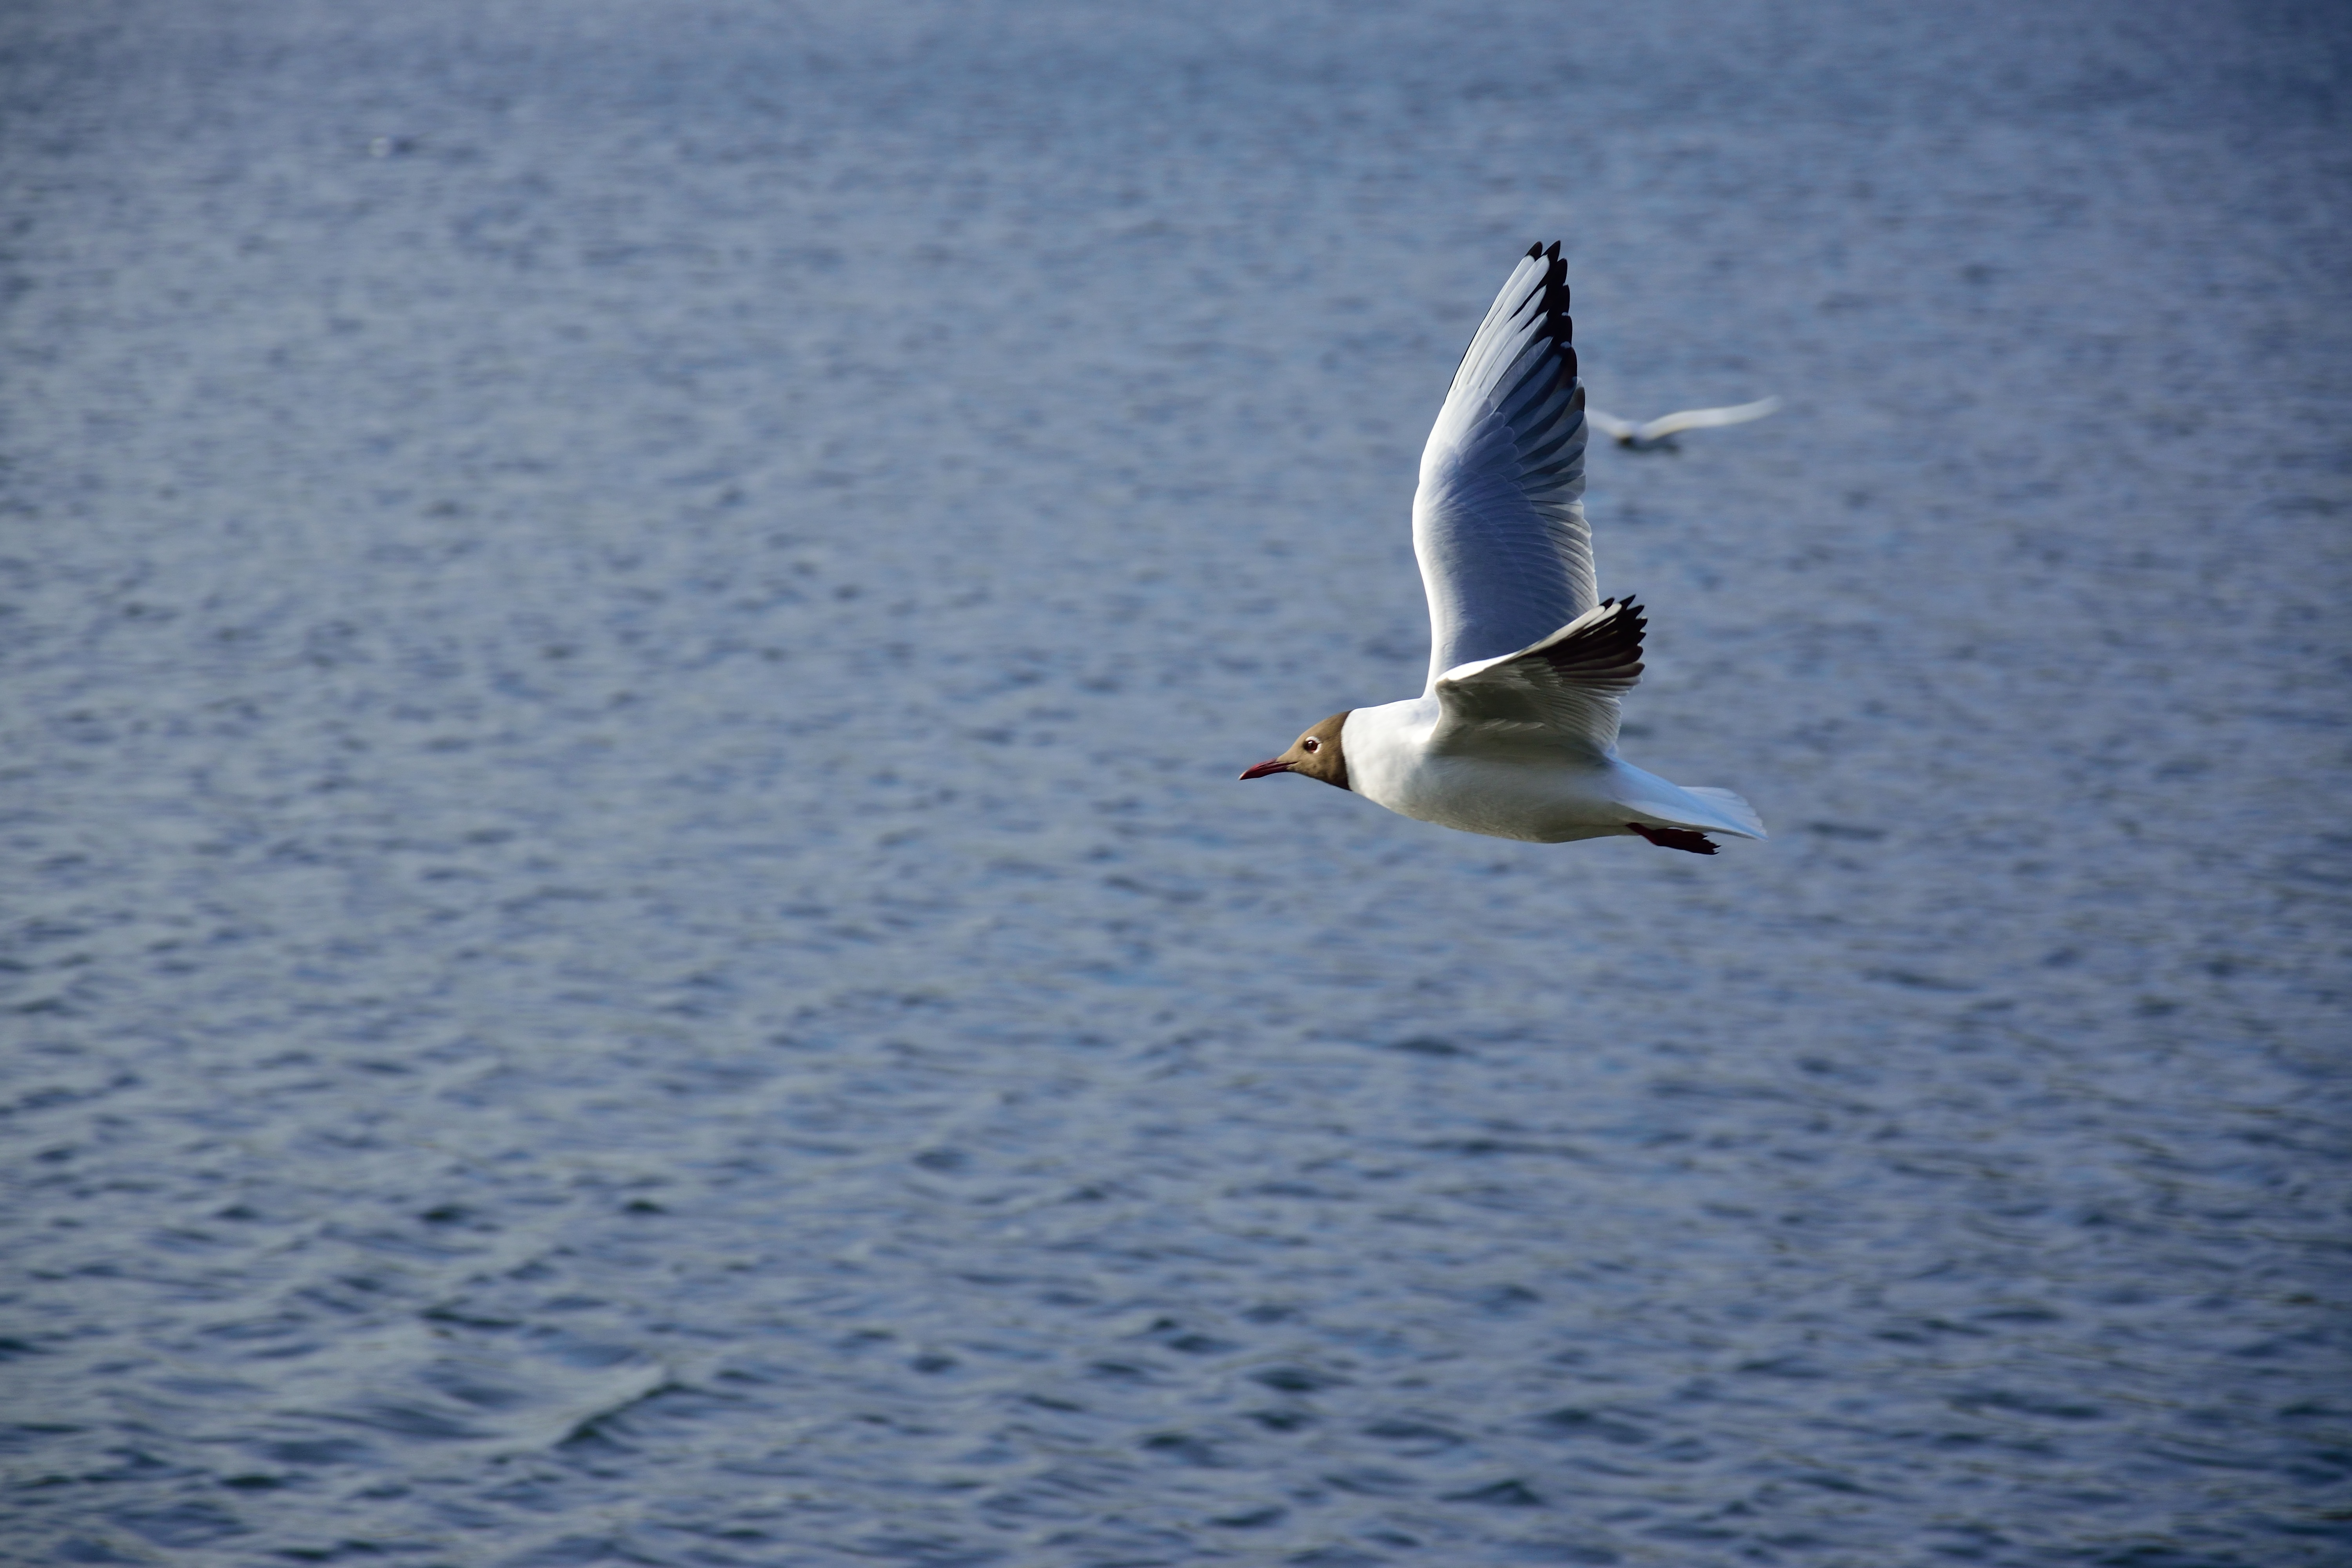
sea, nature, bird, wing, lake, pen, seabird, seagull, wild, gull, flight, birds, wings, animals, vertebrate, waterfowl, water bird, wild birds, charadriiformes, european herring gull, ducks geese and swans